Josep Cabré

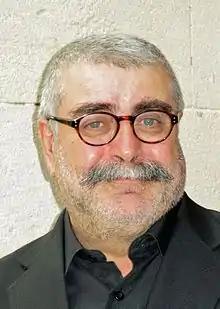
Cabré (3 August 2013)

Josep Cabré Cercós (born 1956 in Barcelona) is a Catalan bass-baritone singer and choral conductor. He is a founder member of the vocal quartet La Colombina with María Cristina Kiehr (soprano), Claudio Cavina (alto), and Josep Benet (tenor). In 1992, Cabré founded La Compañía Musical, an ensemble performing early Spanish and Latin American music. Since 2009 he has been director of the Coral de Cámara de Pamplona. He is also a professor of early music at the Conservatory of the Basque Country "Musikene." Cabré is also a director of the Basque Capilla Peñaflorida.